Ocoee Dam No. 1

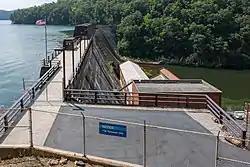
Ocoee Dam with the TVA Ocoee Hypro Plant

Ocoee Dam Number 1 is a hydroelectric dam on the Ocoee River in Polk County in the U.S. state of Tennessee. The dam impounds the Parksville Reservoir (often called Ocoee Lake or Parksville Lake) and is the farthest downstream of four dams on the Toccoa/Ocoee River owned and operated by the Tennessee Valley Authority. Completed in 1911, Ocoee No. 1 was one of the first hydroelectric projects in Tennessee.